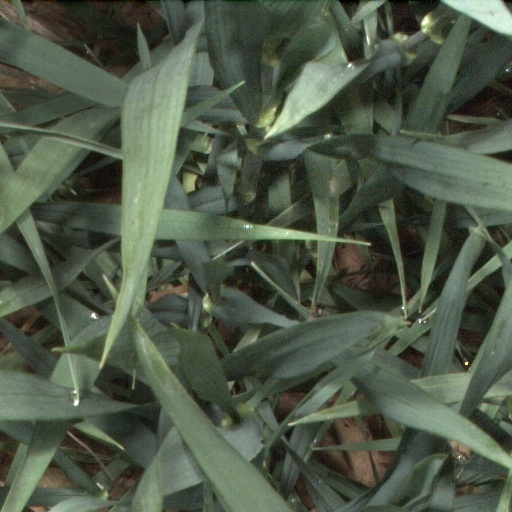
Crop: wheat